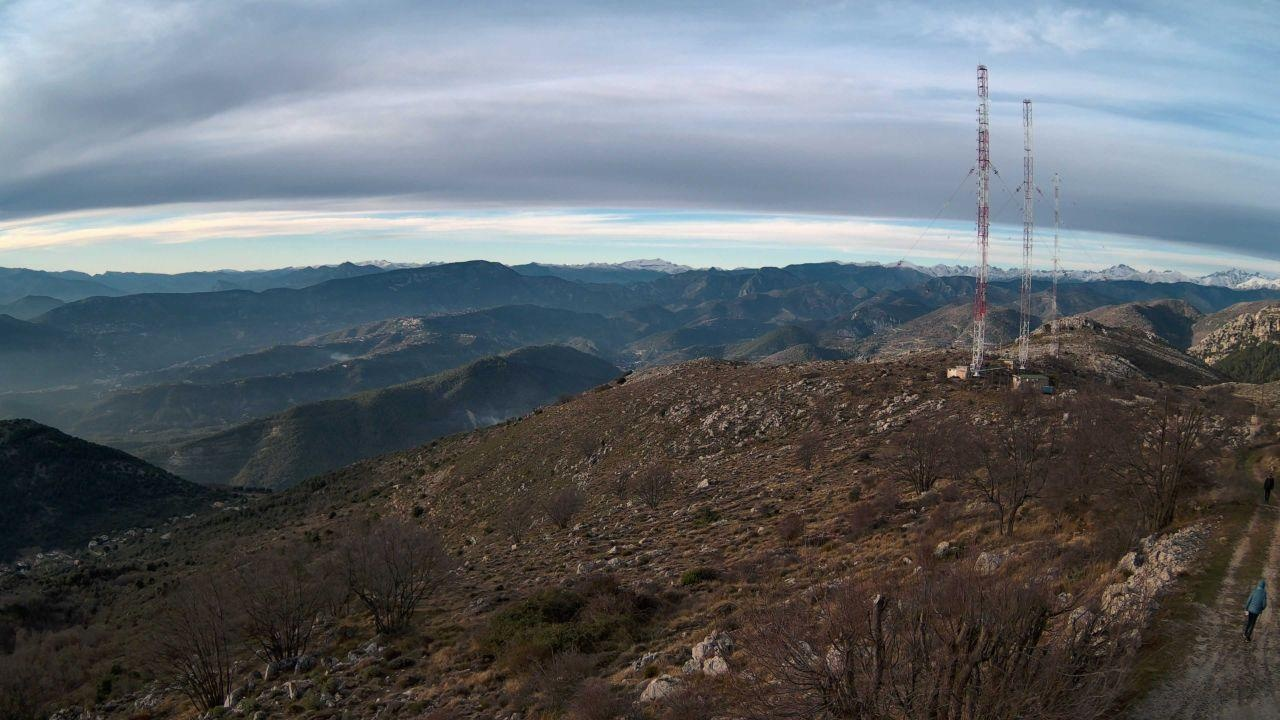
Fire: no
Smoke: no